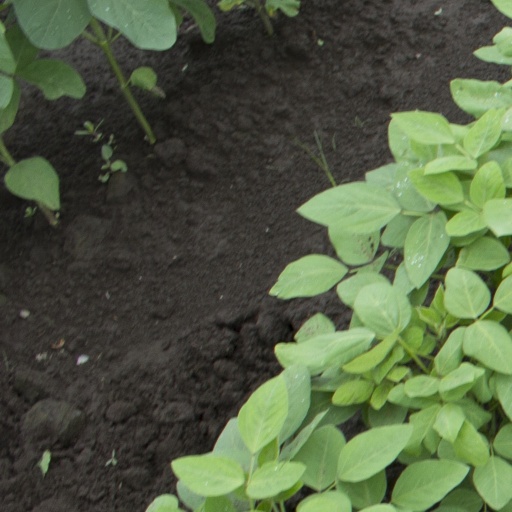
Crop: soybean